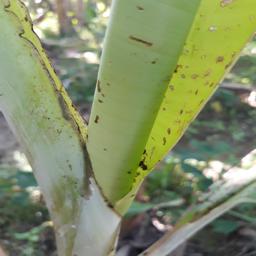
Label: BANANA APHIDS